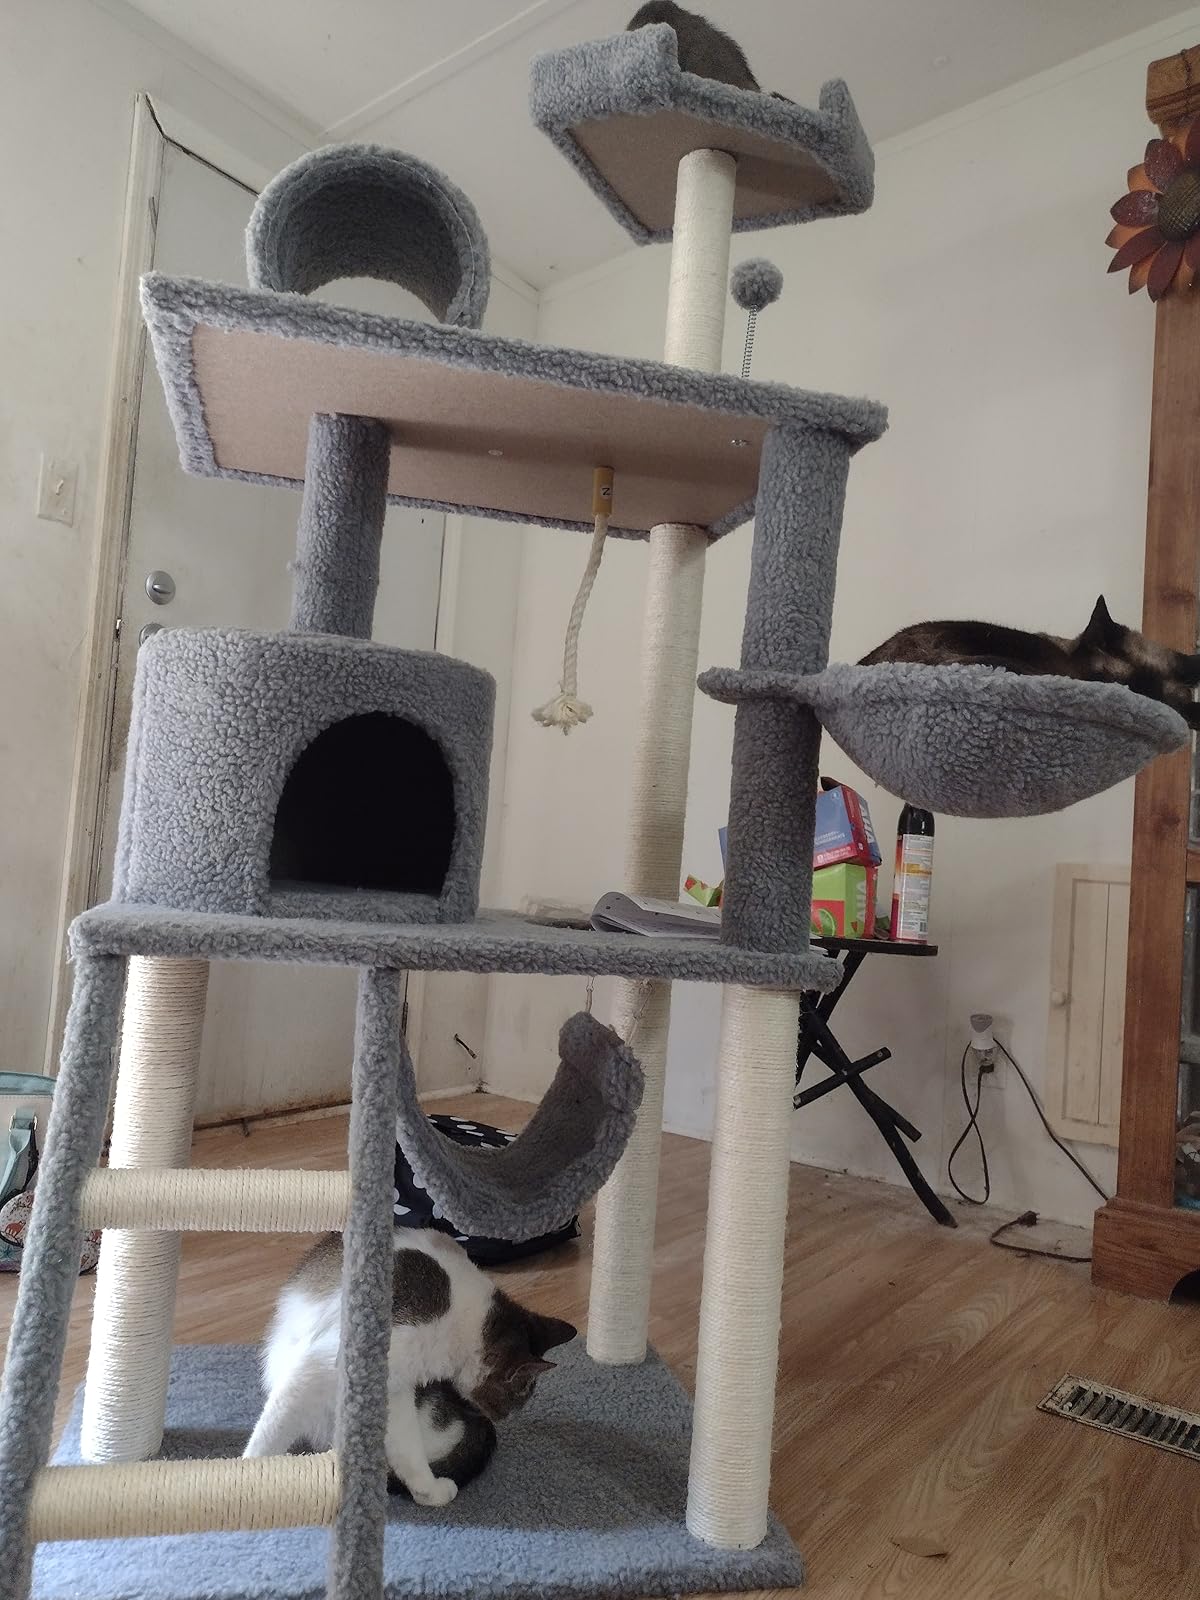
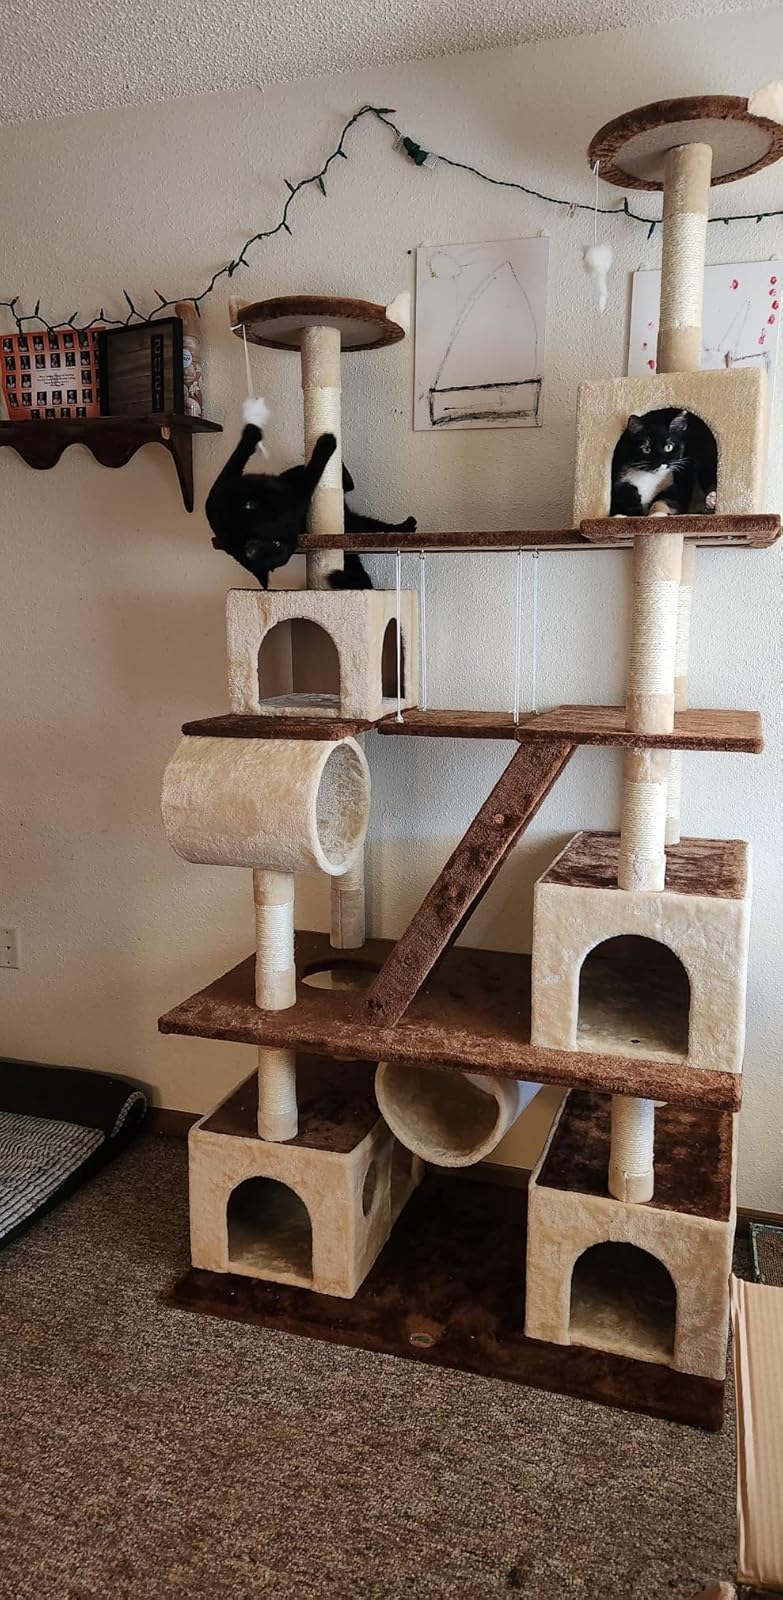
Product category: items_cat tree
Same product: no